Super Stooges vs. the Wonder Women

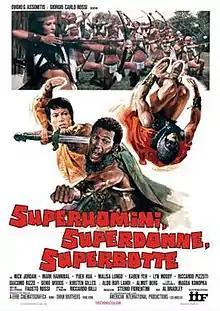

Super Stooges vs. the Wonder Women is a 1974 superhero comedy film directed by Alfonso Brescia.